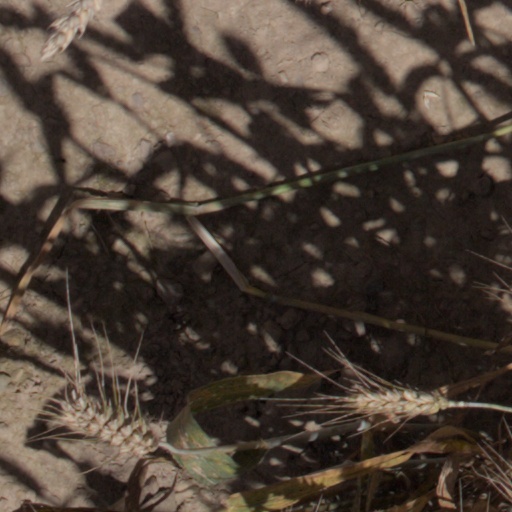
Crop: wheat